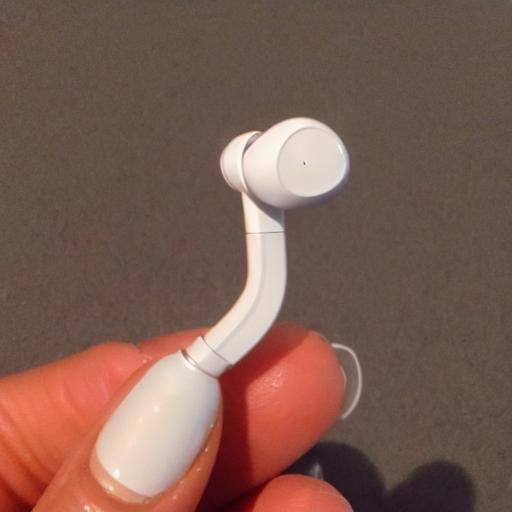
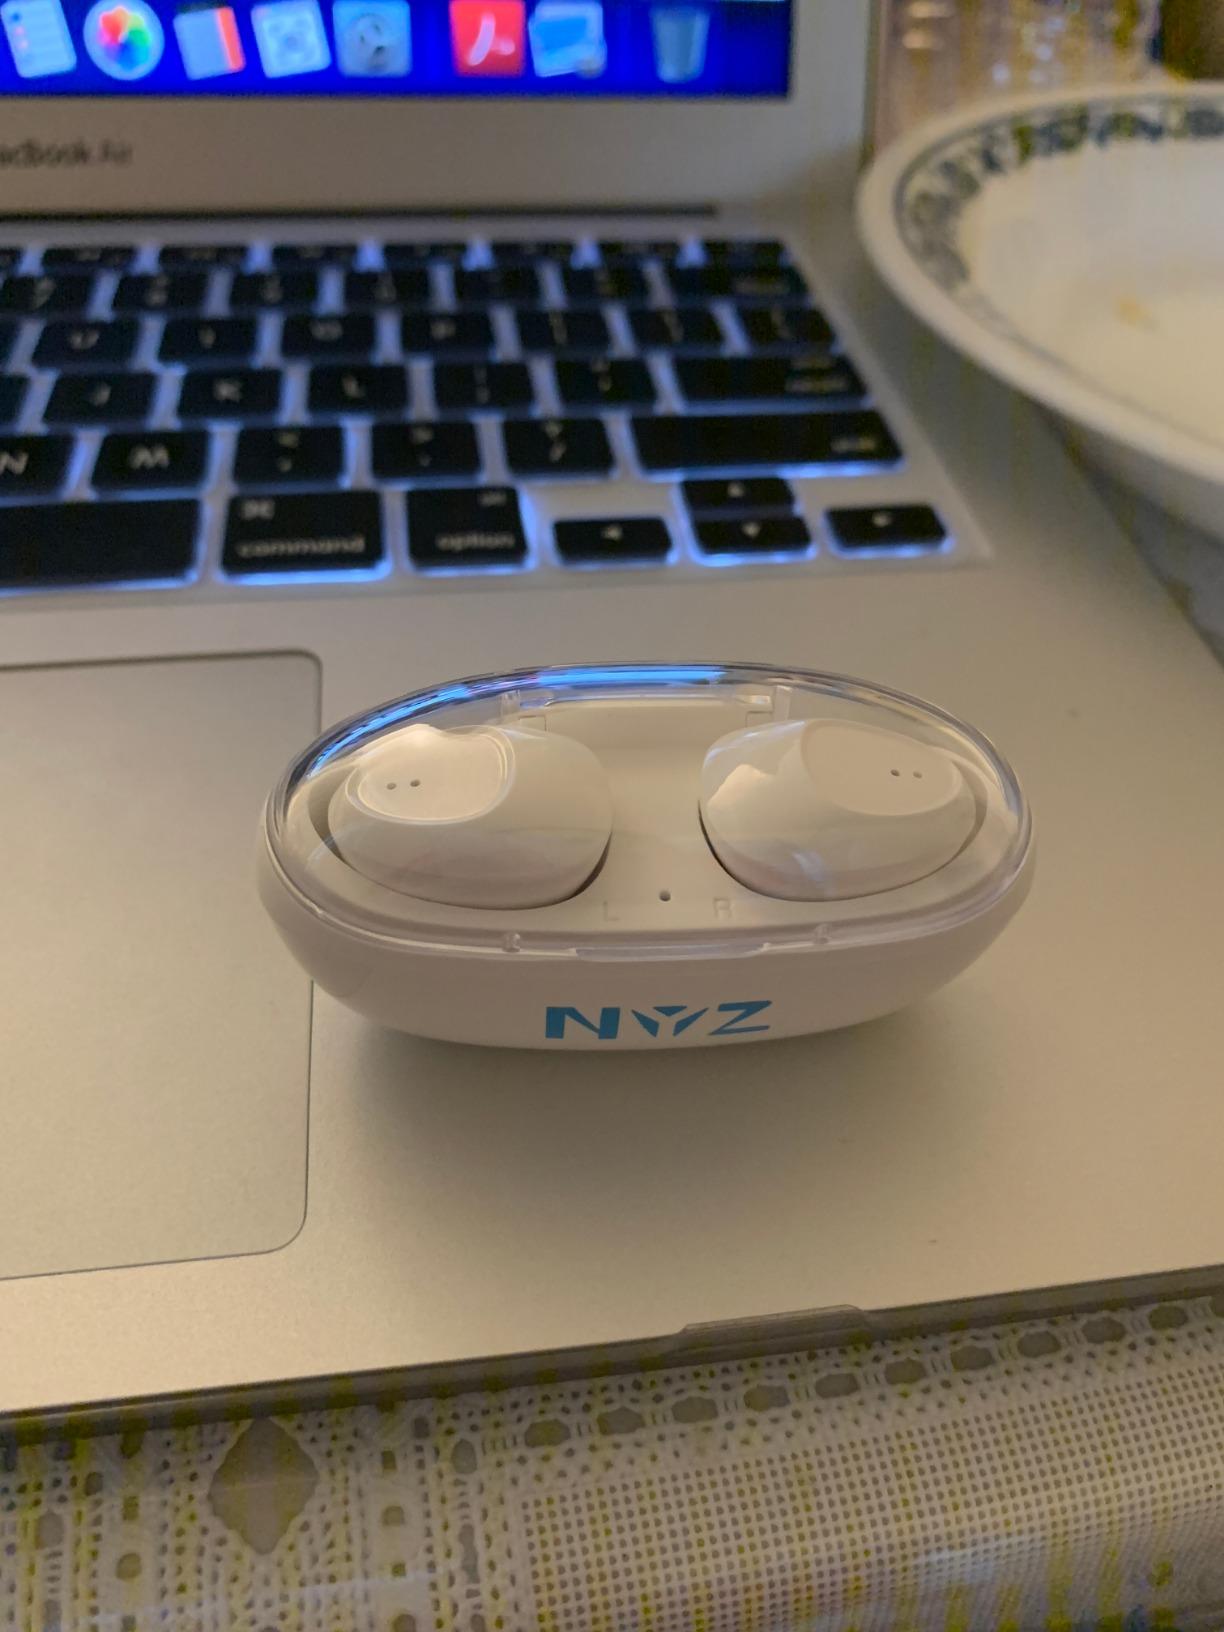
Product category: earbuds
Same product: no